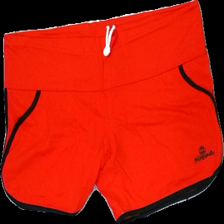
View: front
Type: Shorts
Category: Unisex
Brand: Billabong
Colors: Orange, Black
Material: 100% cott
Pattern: Logo print
Cut: Regular
Size: XXL
Season: All
Price range: <50
Recommended usage: Reuse
Comment: märkeskopia